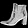
Label: Ankle boot